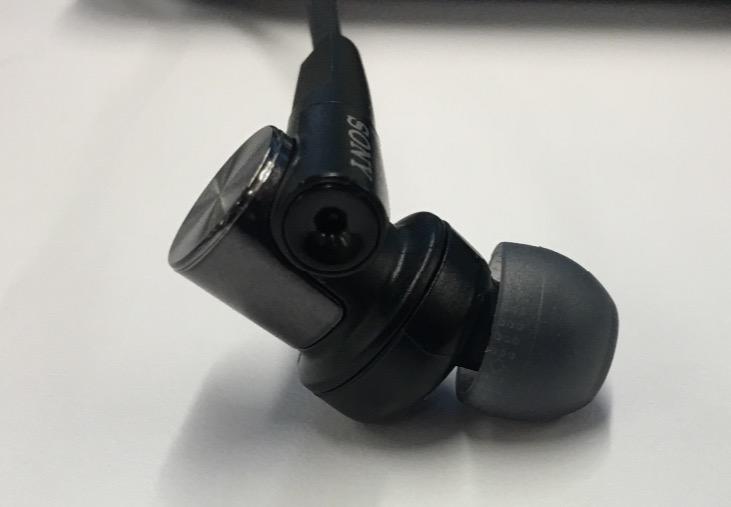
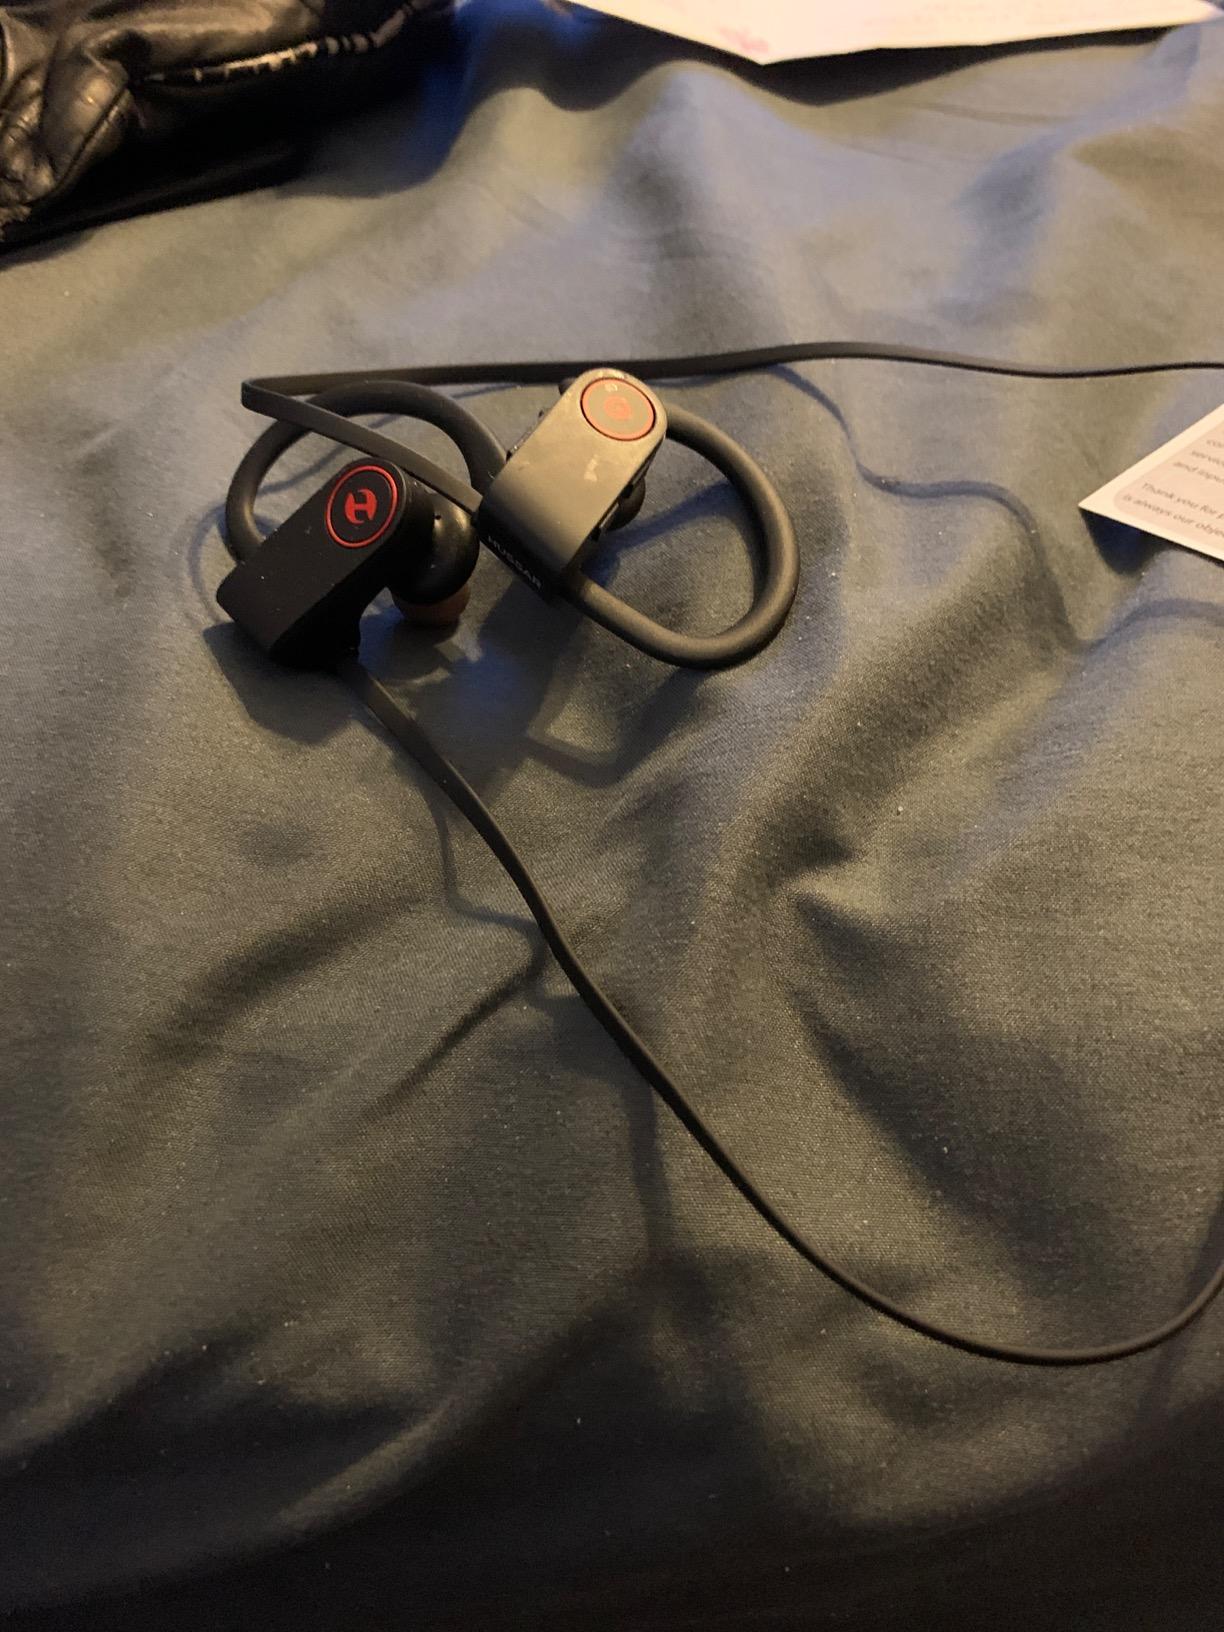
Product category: headphones
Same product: no